Cumans

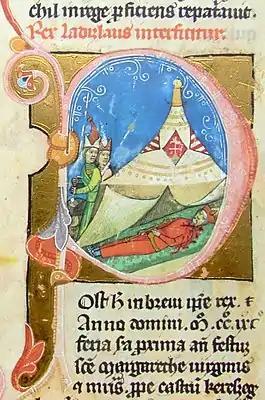
Cuman assassins murder King Ladislaus IV of Hungary at the castle of Körösszeg (now Cheresig, Romania) in 1290. (Chronicon Pictum, 1358)

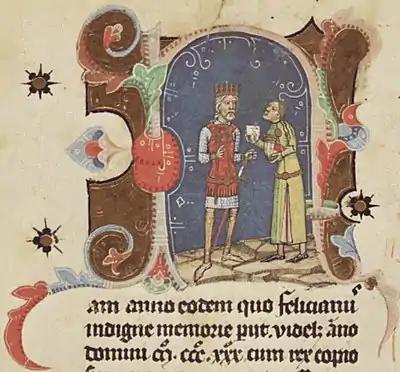
King Charles I of Hungary receives the envoy of Voivode Basarab of Wallachia in 1330, the envoy wears a Cuman dress. (Chronicon Pictum, 1358)

By the 15th century, the Cumans were permanently settled in Hungary, in villages whose structure corresponded to that of the local population, and they were Christianized. The Cumans did not always ally with the Hungarian kings—they assassinated Ladislaus IV; however, other sources suggest that certain Hungarian barons had a role in his murder, thus Ladislaus fell victim to his political enemies. The royal and ecclesiastical authorities incorporated, rather than excluded, the Cumans. The Cumans served as light cavalry in the royal army, an obligation since they were granted asylum. Being fierce and capable warriors (as noted by Istvan Vassary), they had an important role in the royal army. The king led them in numerous expeditions against neighbouring countries; most notably they played an important part in the Battle on the Marchfeld between Rudolf of Habsburg and Ottokar II of Bohemia in 1278—King Ladislaus IV and the Cumans (which numbered 16,000) were on Rudolf's side.